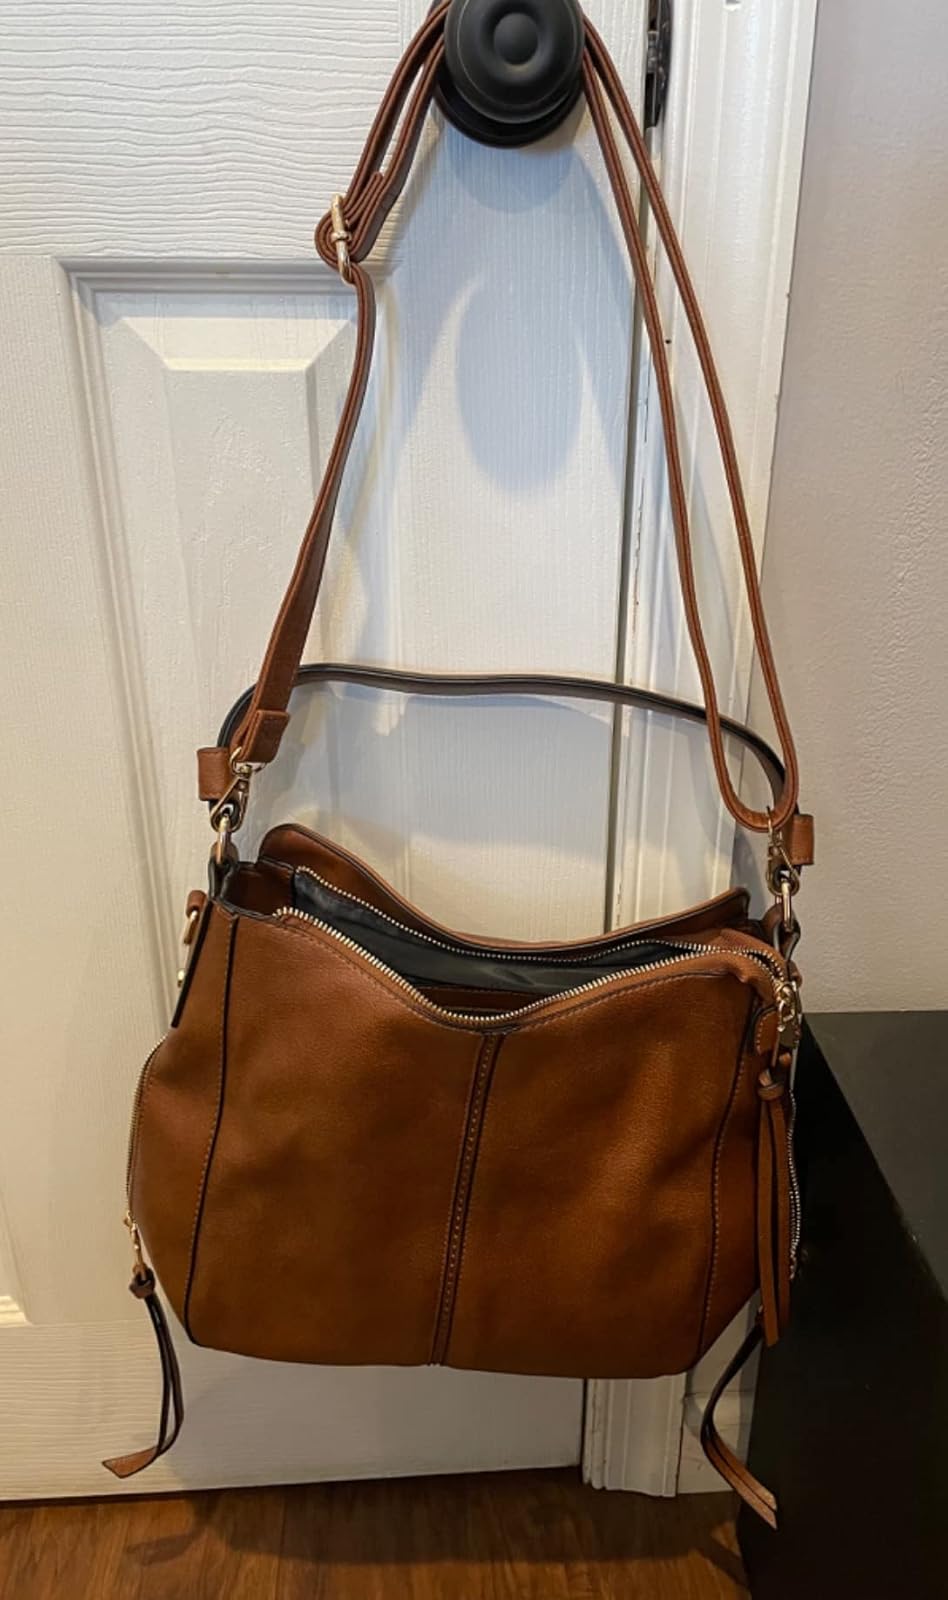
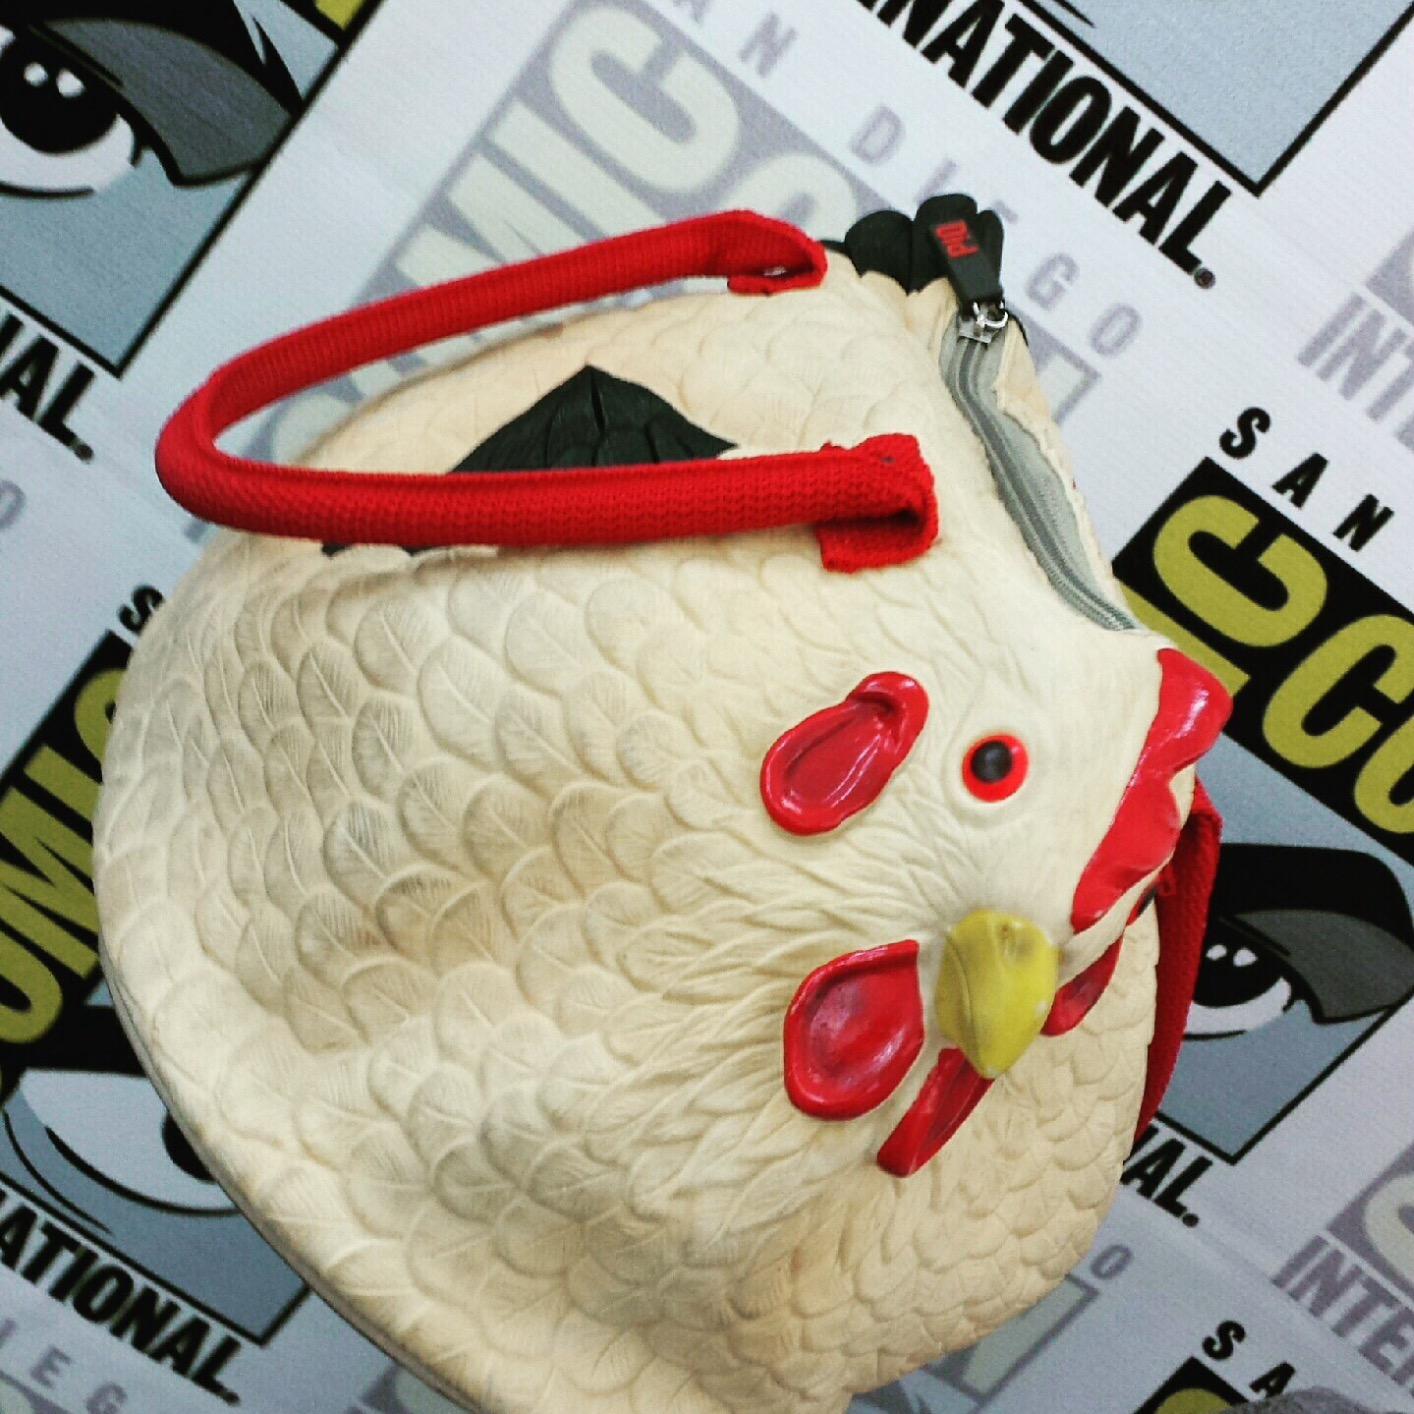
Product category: accessories_handbag
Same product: no